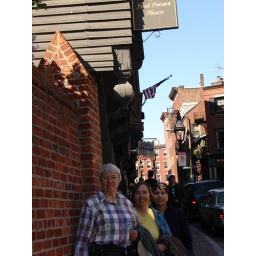
DSC00204 under the Paul Revere house sign